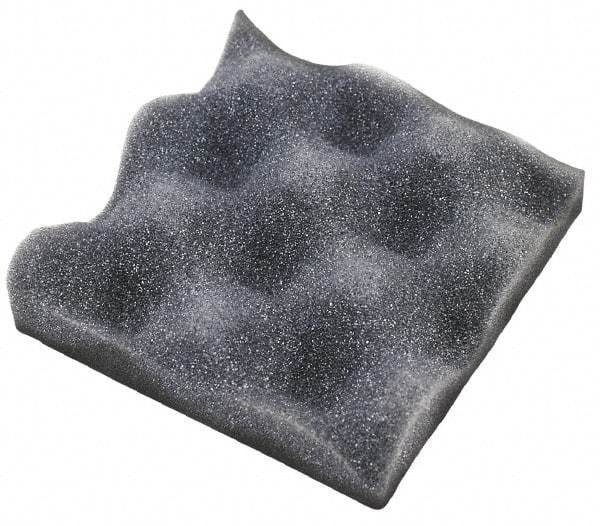
American Acoustical Products - 54" Long x 54" Wide x 1" Thick, Polyester Foam Sheet - Contoured
Item #: 01925494 Brand: American Acoustical Products Model #: HC1.00ACVA5454 Exact Tooling IR#: 04 Product Specifications Type Sheet NRC Rating 0.50 Material Polyester Foam Backing PSA Length (Inch) 54 Width (Inch) 54 Thickness (Inch) 1 Thickness (Decimal Inch) 1.0000 Surface Contoured
Brand: American Acoustical Products
Category: Hardware > Building Materials > Sound Dampening Panels & Foam > Foam Tiles